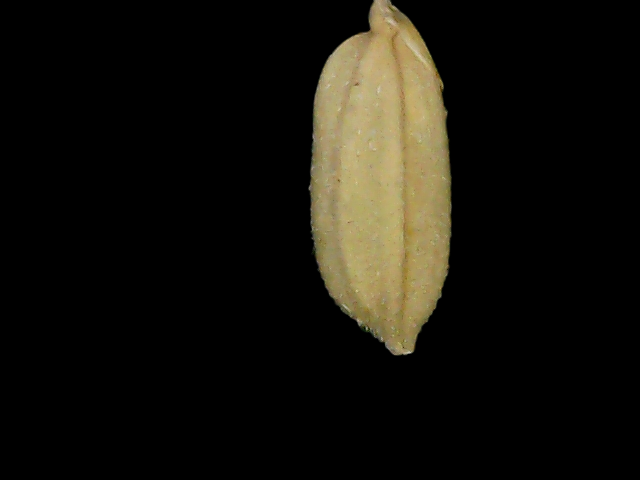
Rice variety: Bd52